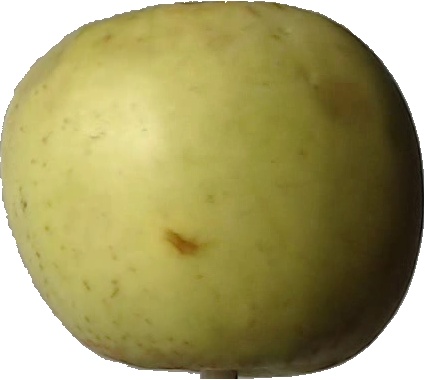
Label: apple_golden_3